Fougasse (bread)

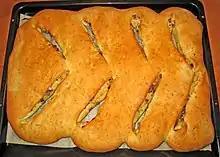

In French cuisine, fougasse (Occitan: "fogaça") is a type of bread typically associated with Provence but found (with variations) in other regions. Some versions are sculpted or slashed into a pattern resembling a head of wheat.